The Winning Stroke

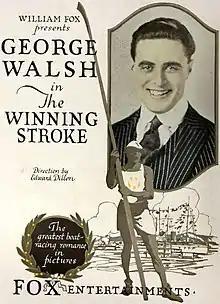
Advertisement

The Winning Stroke is a lost 1919 silent American college drama film directed by Edward Dillon and starring George Walsh, a former Olympic athlete. Some filming took place at Yale University. The film was produced and distributed by Fox Film Corporation.